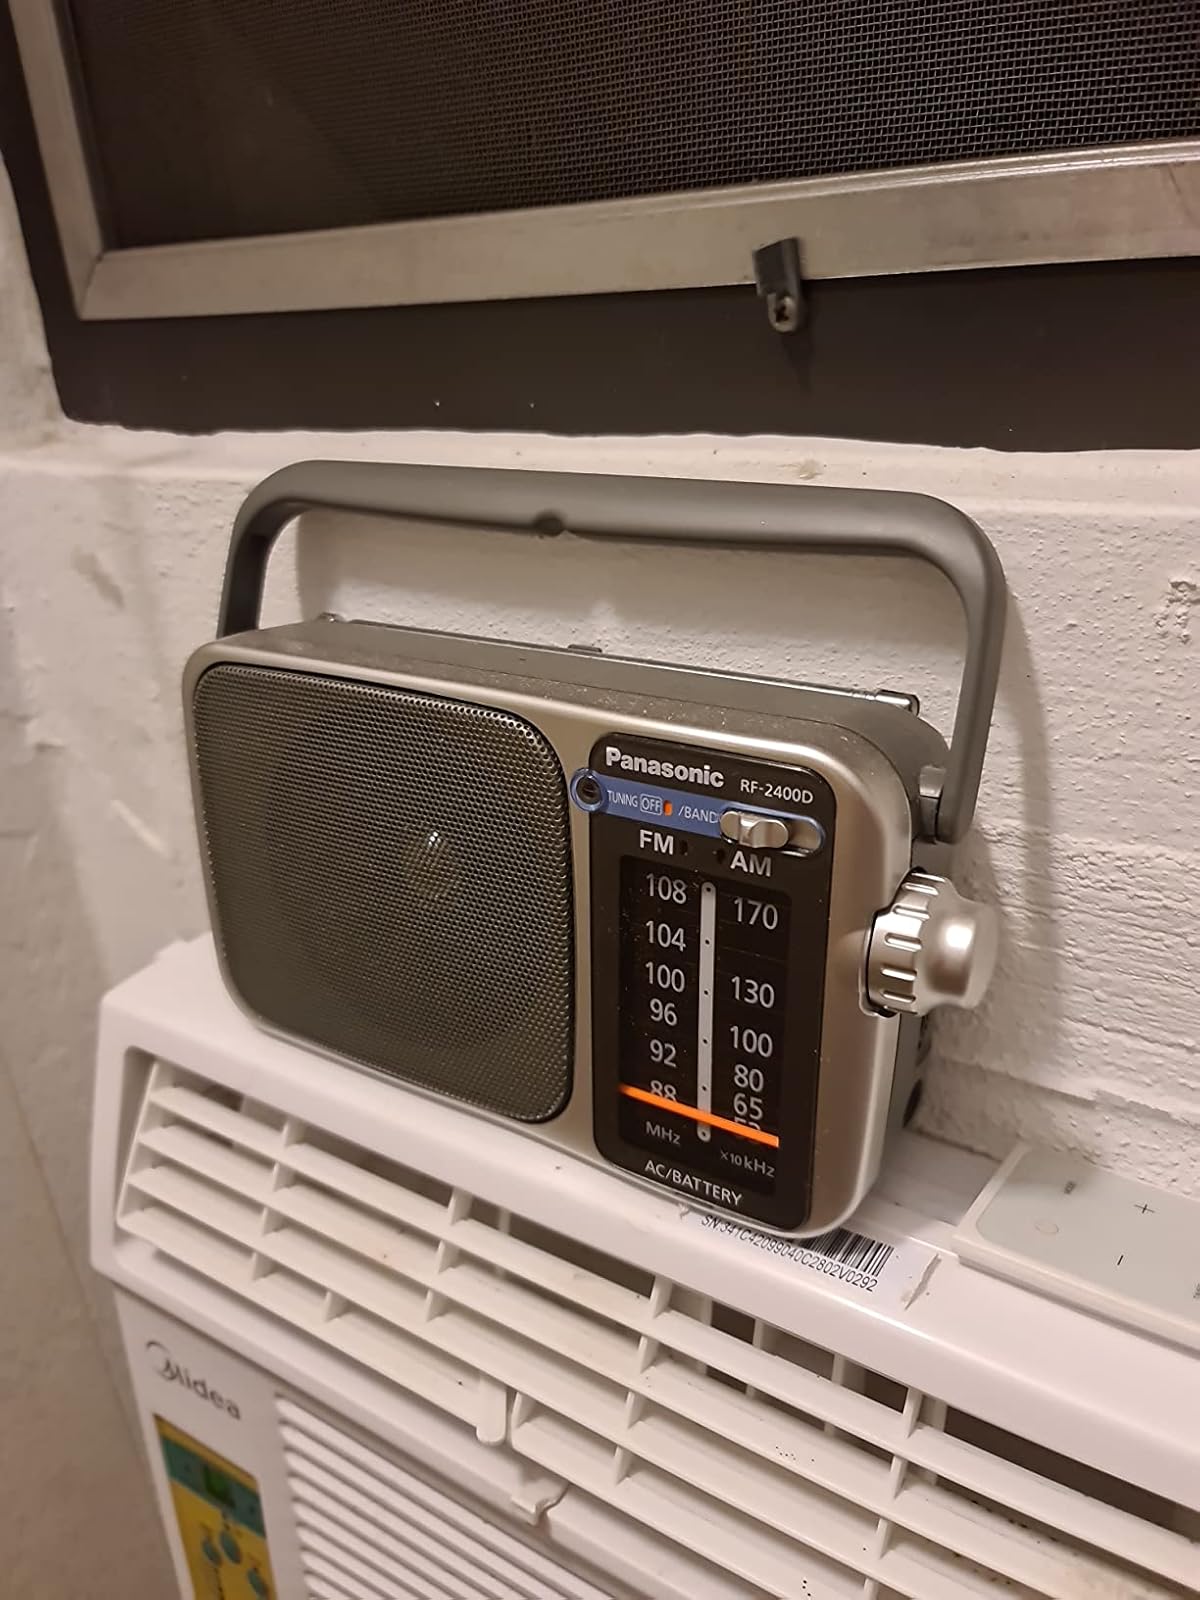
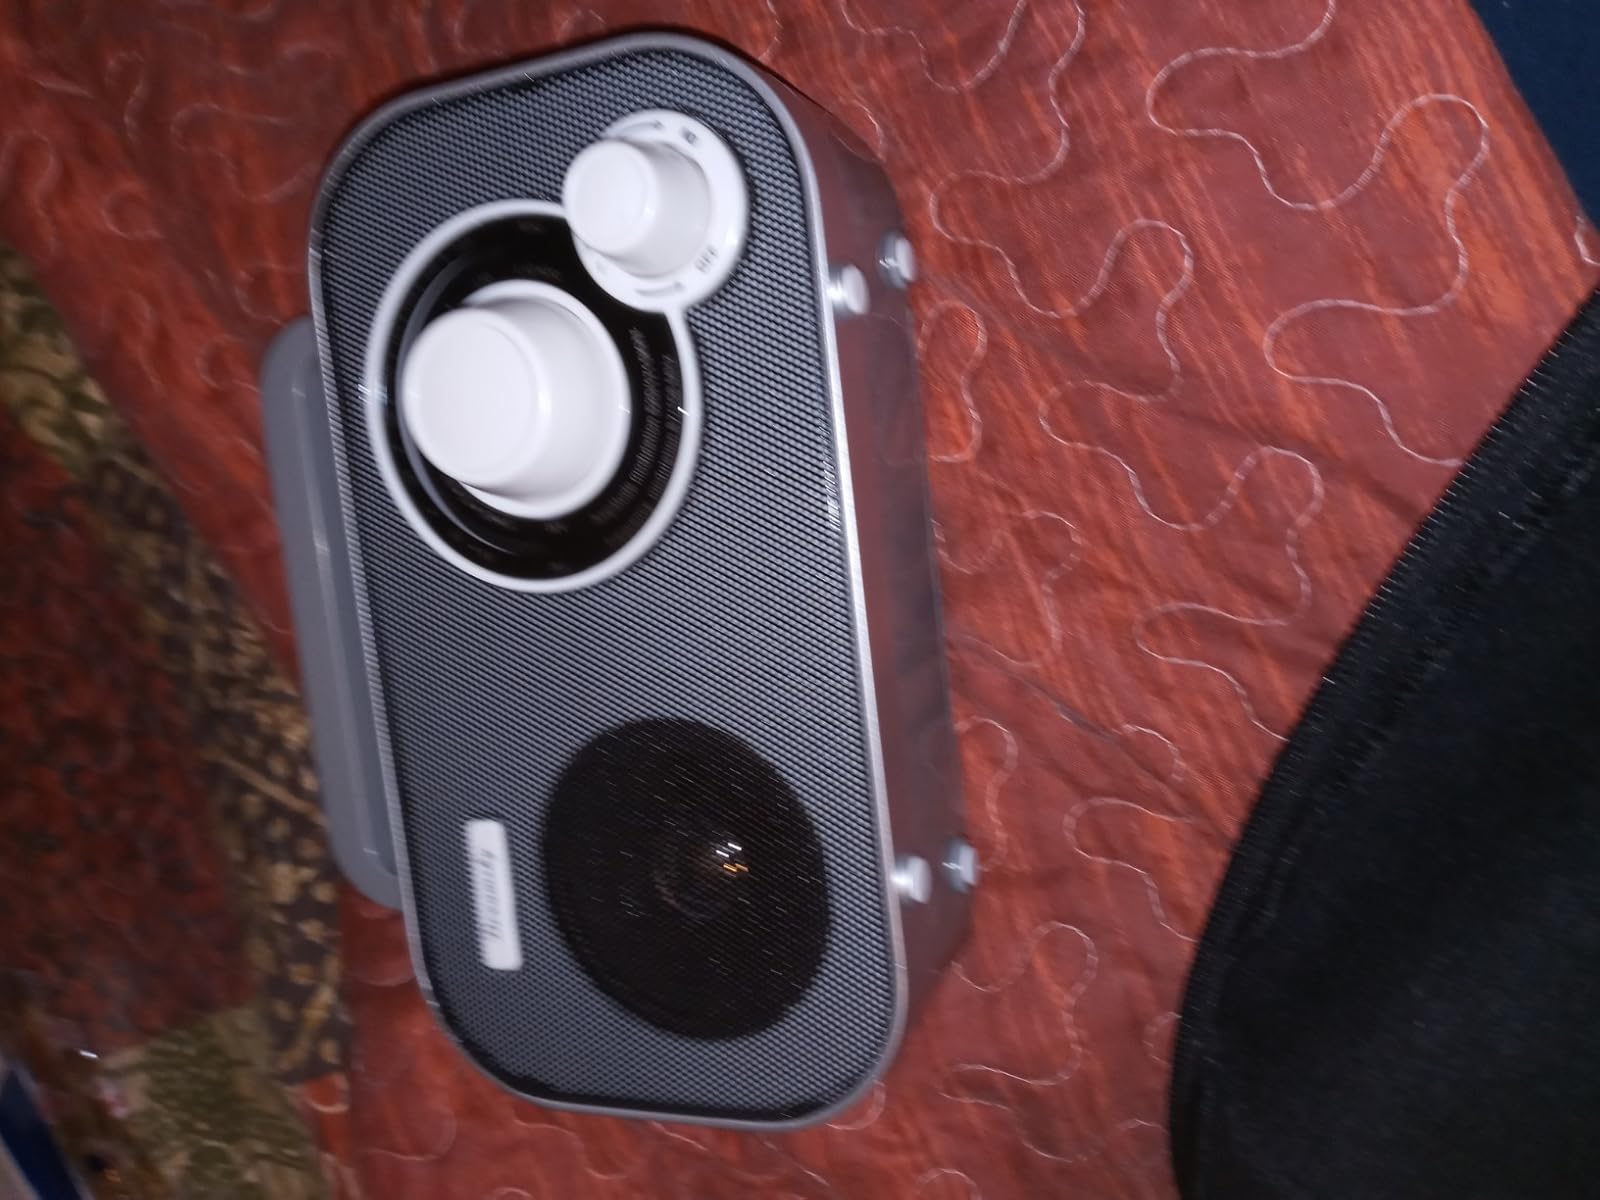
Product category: radio
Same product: no